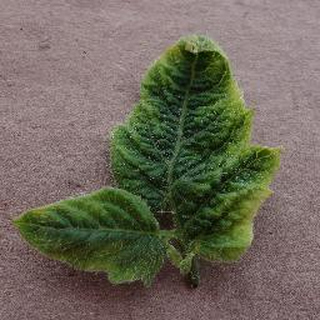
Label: tomato_yellow_leaf_curl_virus